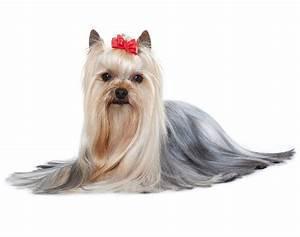
dog